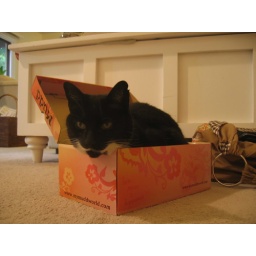
cat in box